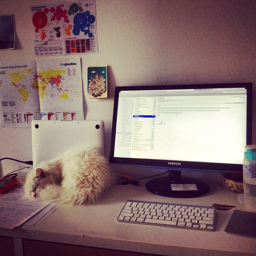
a computer monitor and keyboard on a desk
Cat sleep on a desk next to a compute monitor.
A white cat is sleeping on a desk next to a computer monitor and keyboard.
A fluffy white cat naps alongside a wireless keyboard and computer monitor.
A white cat on a desk near a computer monitor.